Reign of Alfonso XIII

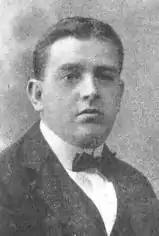
Andrés Saborit Colomer, member of the Strike Committee. He was arrested and sentenced to life imprisonment. He was pardoned after being elected deputy for the PSOE in the general elections of the following year.

The King then appointed Eduardo Dato as President of the Government, but his party, the Conservative, was as fractured as the Liberal, because its leader Antonio Maura had broken with the turn system. Maura considered that after the assassination of Canalejas the King should not have appointed another liberal to head the government but should have given way to a conservative government. On January 1, 1913, Maura had made public a letter in which he announced his resignation as head of the Conservative Party and advised the formation of another "suitable" party to take turns with the liberals.